Corn Exchange, Ross-on-Wye

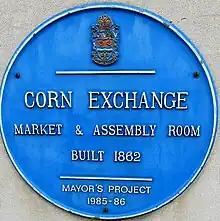
Blue plaque on the building

In the mid-19th century, a group of local businessmen decided to form a private company, known as the "Ross Corn Exchange and Public Buildings Company", to finance and commission a purpose-built corn exchange for the town. The site they selected was on the north side of the High Street.